Raphaël Fumet

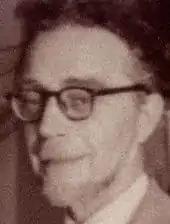
Raphaël Fumet

Raphaël Marie Paul Fumet (31 May 1898 – 1979) was a 20th-century French composer and organist.